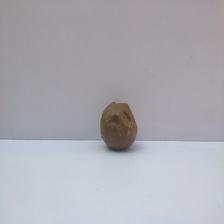
Size: Spoiled